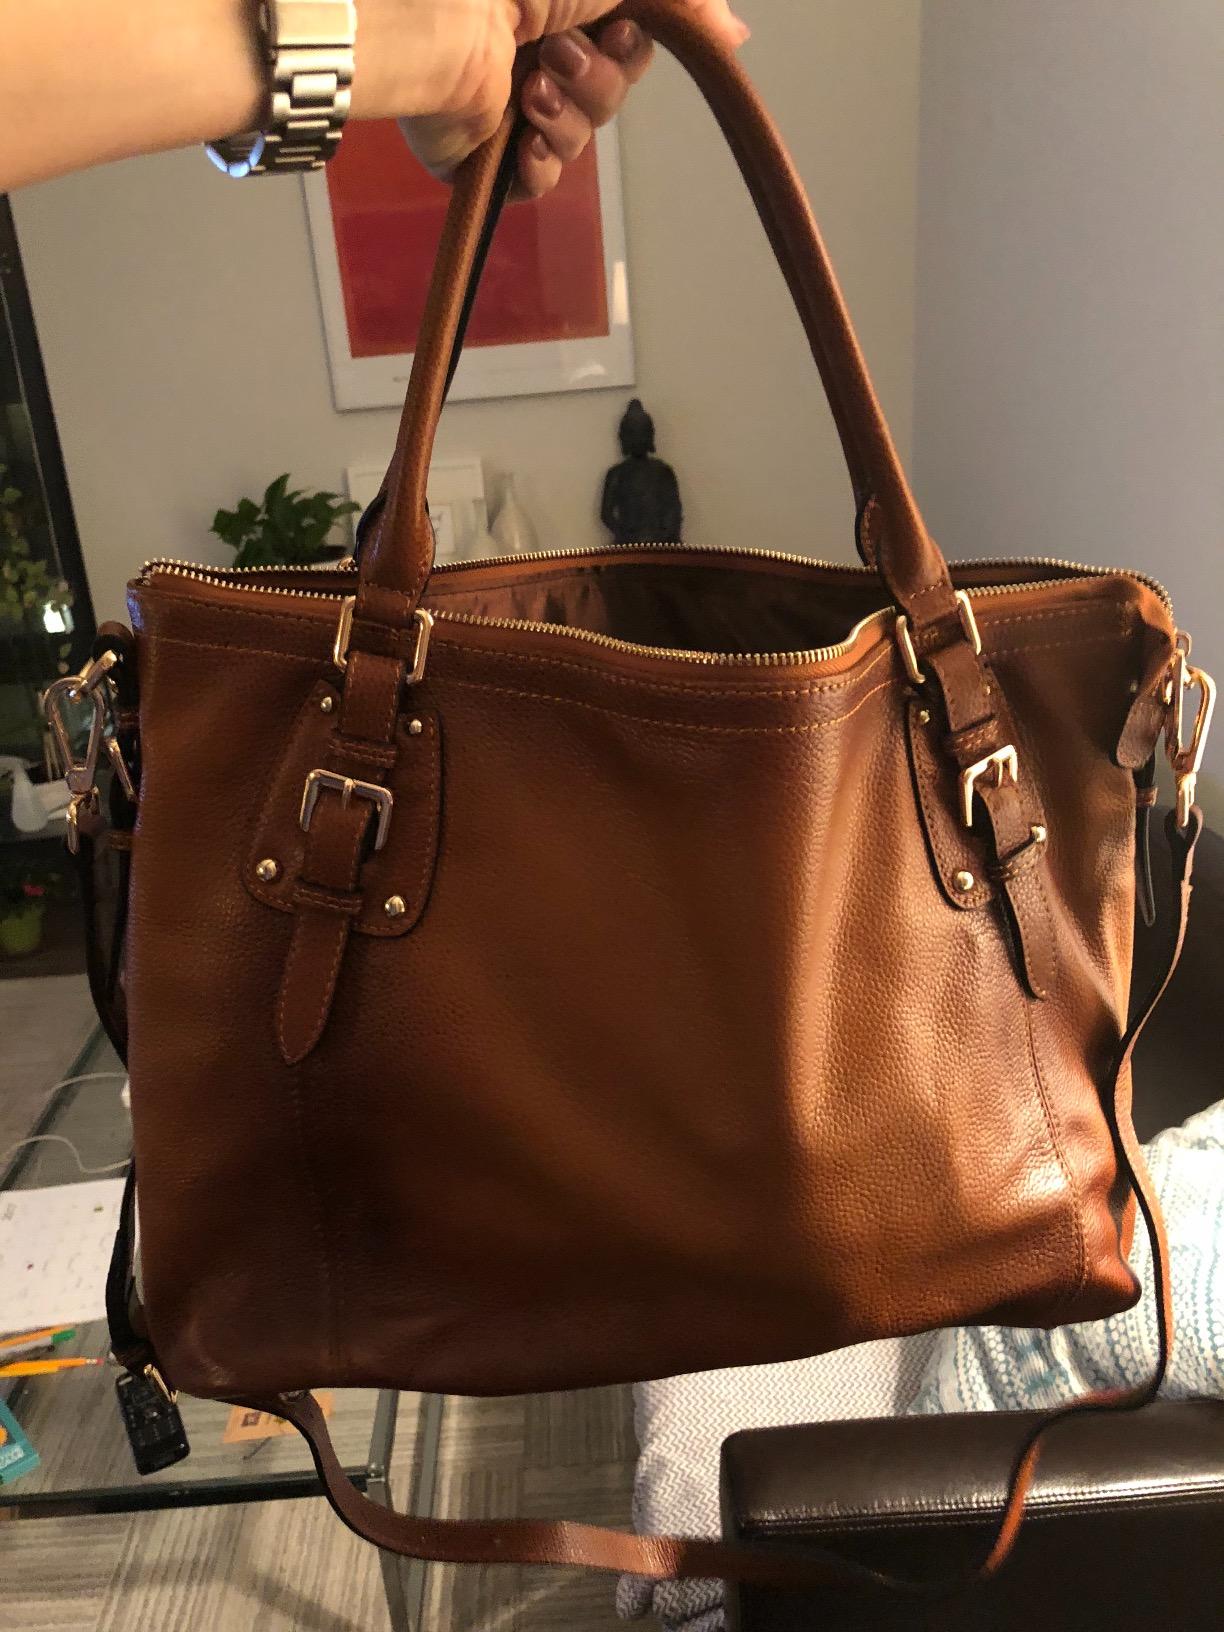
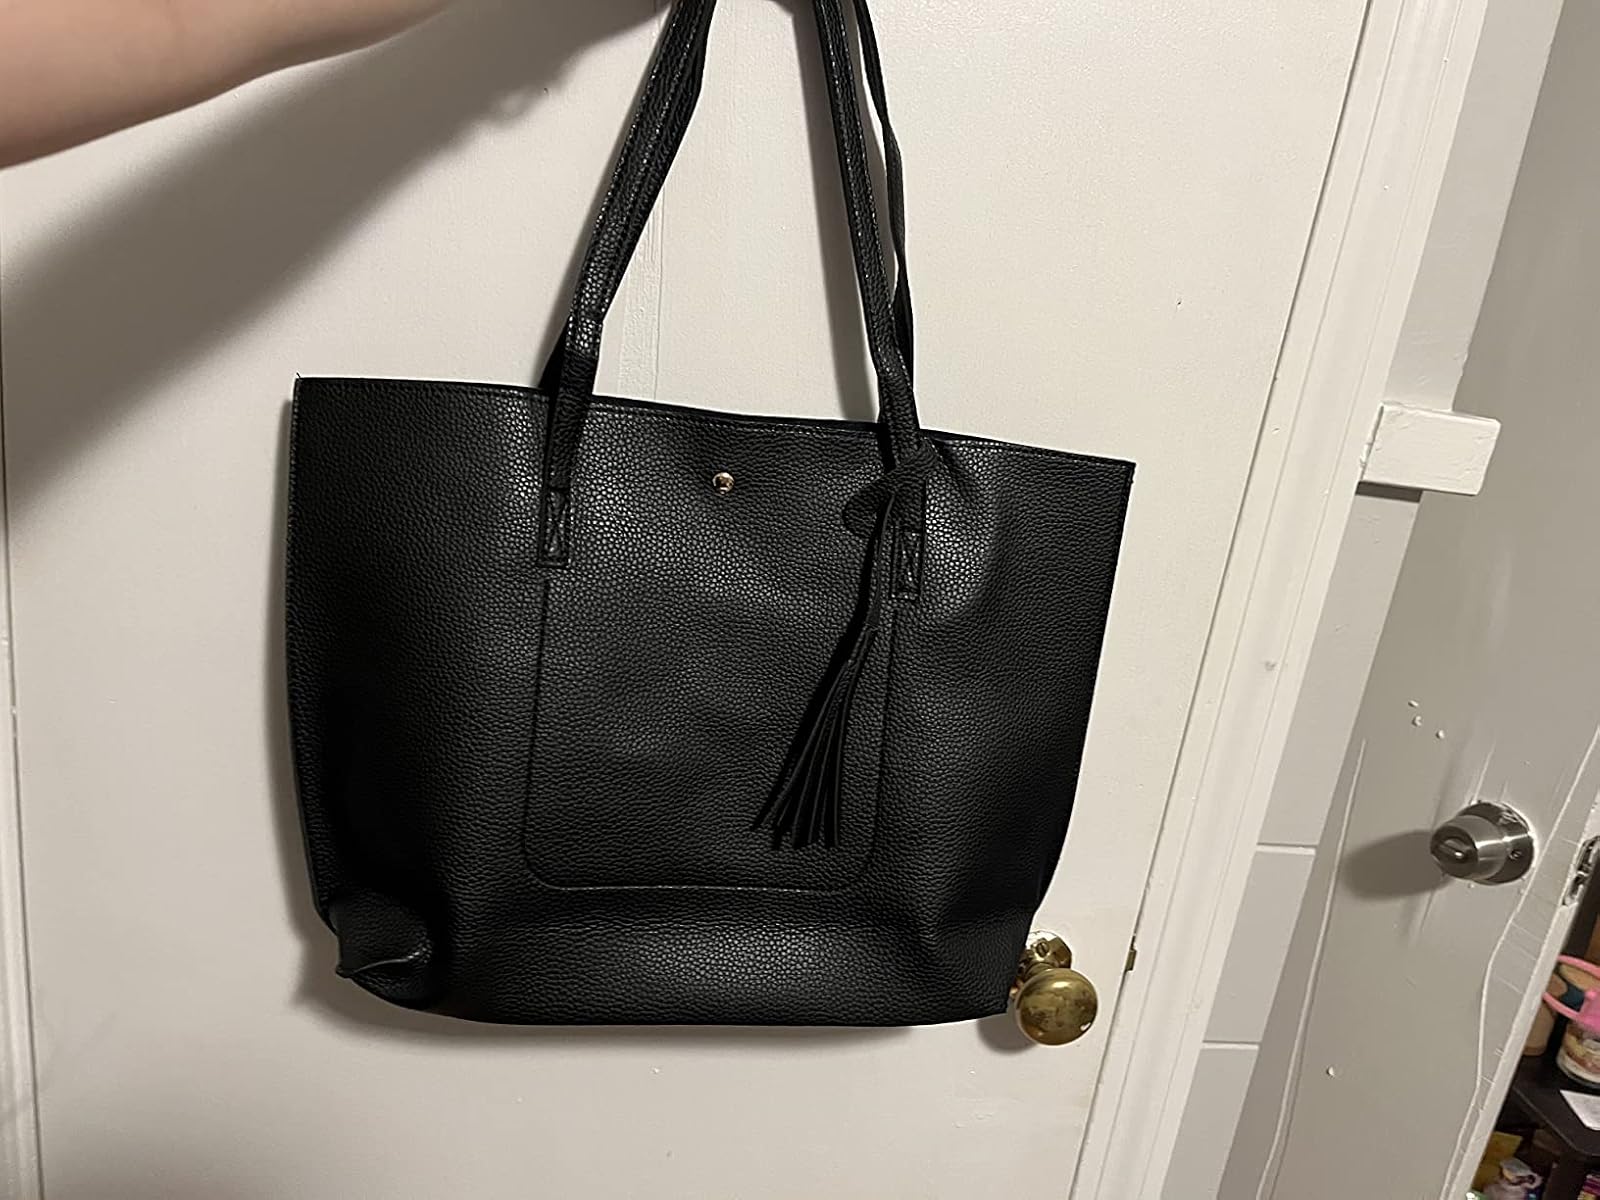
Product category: accessories_handbag
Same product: no